Kengtung State

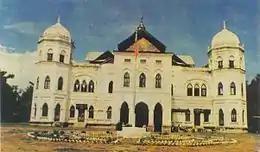
The Kengtung Palace, a historic landmark with intricate interiors of carved and lacquered teak. It was destroyed in 1991 by the Burmese military regime despite local protests.

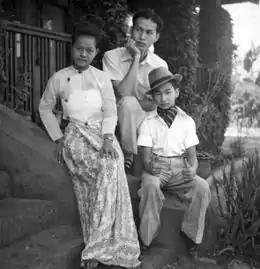
Sao Saimong and his wife, Mi Mi Khaing.

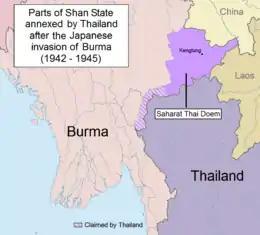
Territories annexed by Thailand in the Shan and Karenni States.

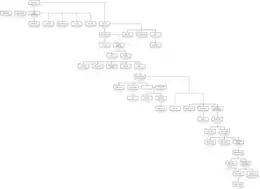
The family tree of Kengtung's rulers.

Kengtung (";" ), also known as Chiang Tung, Moeng Khün (Tai Khün: ) or Menggen, was a Shan state which existed from 1243 to 1895. The capital of the state was Kengtung (then known as "Tai Khuen City" 歹掯城), located in a valley in the center of the Daen Lao Range.